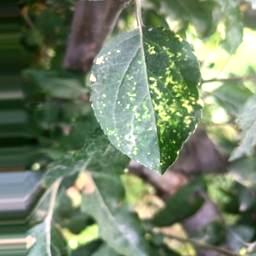
Label: Apple_Mosaic